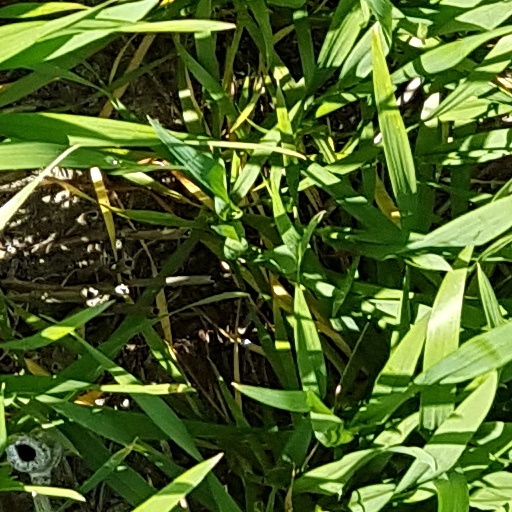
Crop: wheat